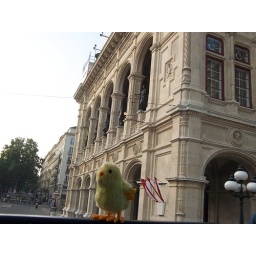
chicken on the red tour bus in Vienna